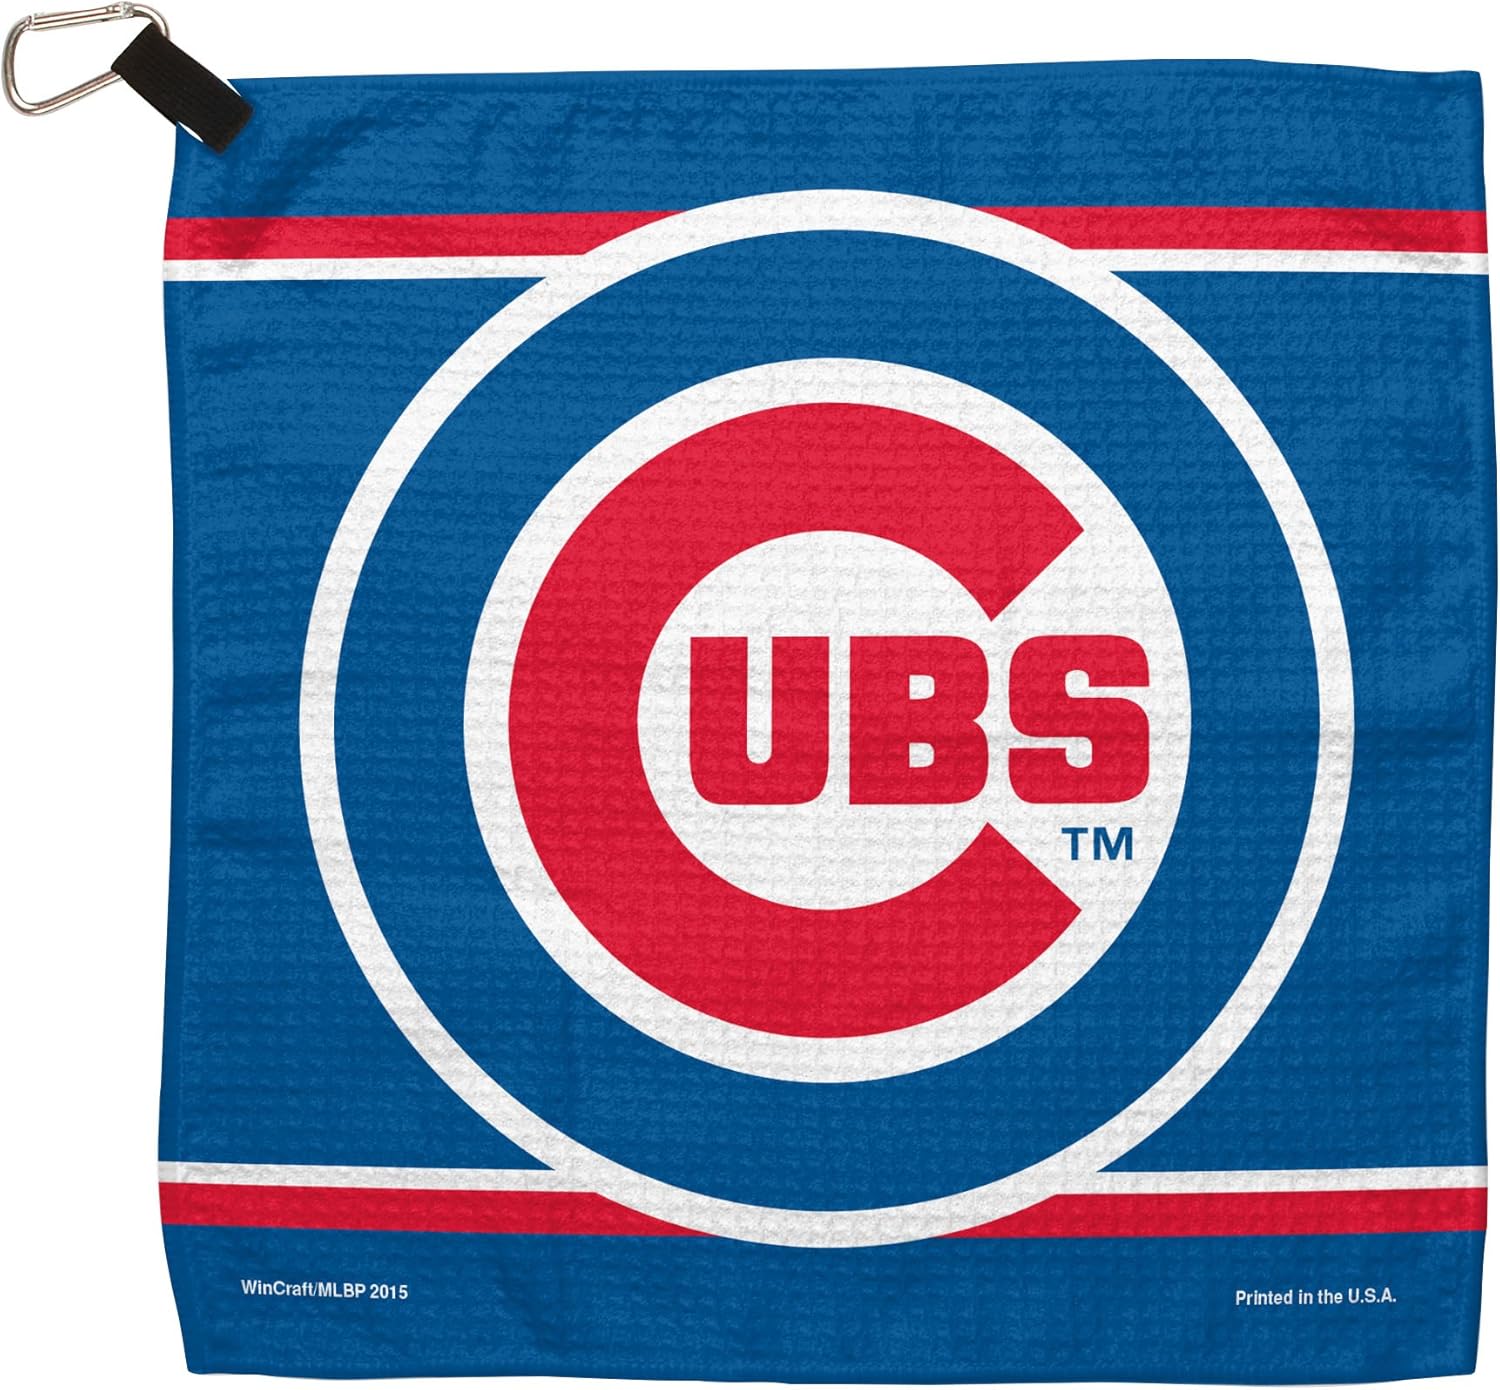
MLB Chicago Cubs Waffle Golf Towel with Loop and Carabiner, 13 x 13-Inch
Category: Sports & Outdoors
Waffle towels are made of a blend of 50% polyester and 50% polyester viscose in waffle weave for drying down clubs, golf balls, tees and other sporting equipment. A preferred towel by golfer, this ultra-soft fabric is great for cleaning hands and faces from sweat, and even cleans glassware well in bars or man caves. The 13"x13" is supplied with a small carabiner for hanging the towel to golf bags, belt loops, or other gear. Active sports fans will love this item.
Features: Polyester 85%/Polyamide 15% | Made in the USA and Imported | Ultra-soft fabric | Includes carabiner clip for attaching to anything | Favorite among golfers and caddies | Great for drying clubs, tees, and sporting equipment | Waffle weave for super absorbency